J. D. McDuffie

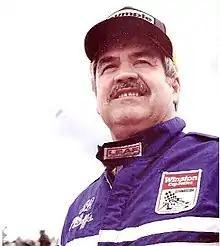
McDuffie in 1991

John Delphus McDuffie Jr. (December 5, 1938 – August 11, 1991) was an American racing driver. He competed in the NASCAR Winston Cup Series from 1963 to 1991, collecting 106 top-10 finishes during his career, despite never finishing on the lead lap of any race in his career, and holding the record for the most starts in NASCAR's top level without a win with 653. He died in a racing accident during the Budweiser at The Glen at Watkins Glen International in 1991.